Gastropoda

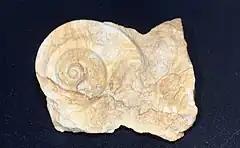
"Trochonema" sp., an early gastropod from the Middle Ordovician of the Galena Group of Minnesota.

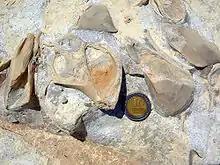
Fossil gastropod and attached mytilid bivalves on a Jurassic limestone bedding plane of the Matmor Formation in southern Israel.

The first gastropods were exclusively marine, with the earliest known representatives appearing in the Late Cambrian (e.g., "Chippewaella", "Strepsodiscus"). However, their only definitive gastropod feature is a coiled shell, which raises the possibility that they may belong to the stem lineage of gastropods, or might not be gastropods at all. Early Cambrian species such as "Helcionella", "Barskovia", and "Scenella" are no longer considered gastropods, and the small coiled "Aldanella" from the same period is probably not even a mollusk.